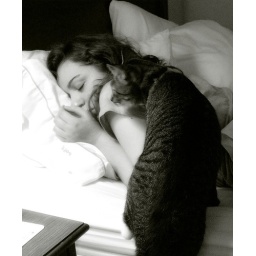
the cat slept all day in the car . . .